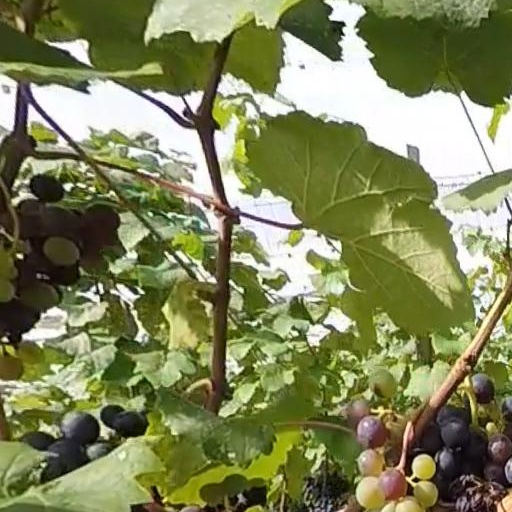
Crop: grape